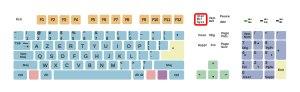
La touche Syst, aussi appelée Système, SysReq ou SysRq, généralement placée comme sous-fonction de la touche Imprime écran, est une touche ajoutée initialement pour déclencher des procédures de fermeture d'urgence gérées par des programmes résidents. Cette touche est devenue aujourd'hui presque totalement obsolète avec un système Microsoft. Elle est, de plus, un peu plus difficile à gérer que les autres touches du clavier, en raison de son origine.